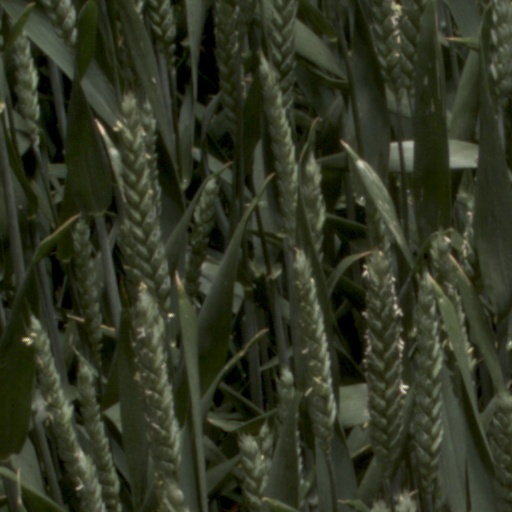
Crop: wheat